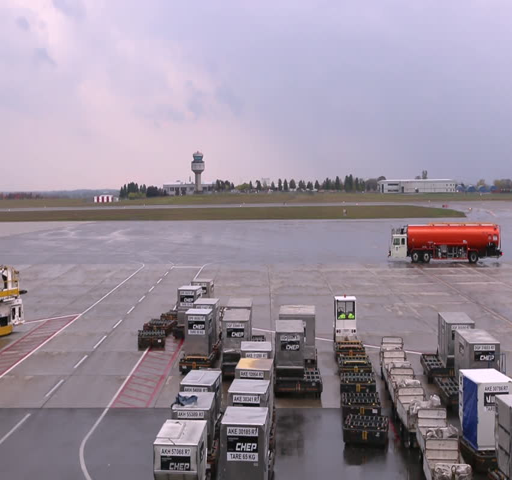
airliner taxing to a gate on a rainy day